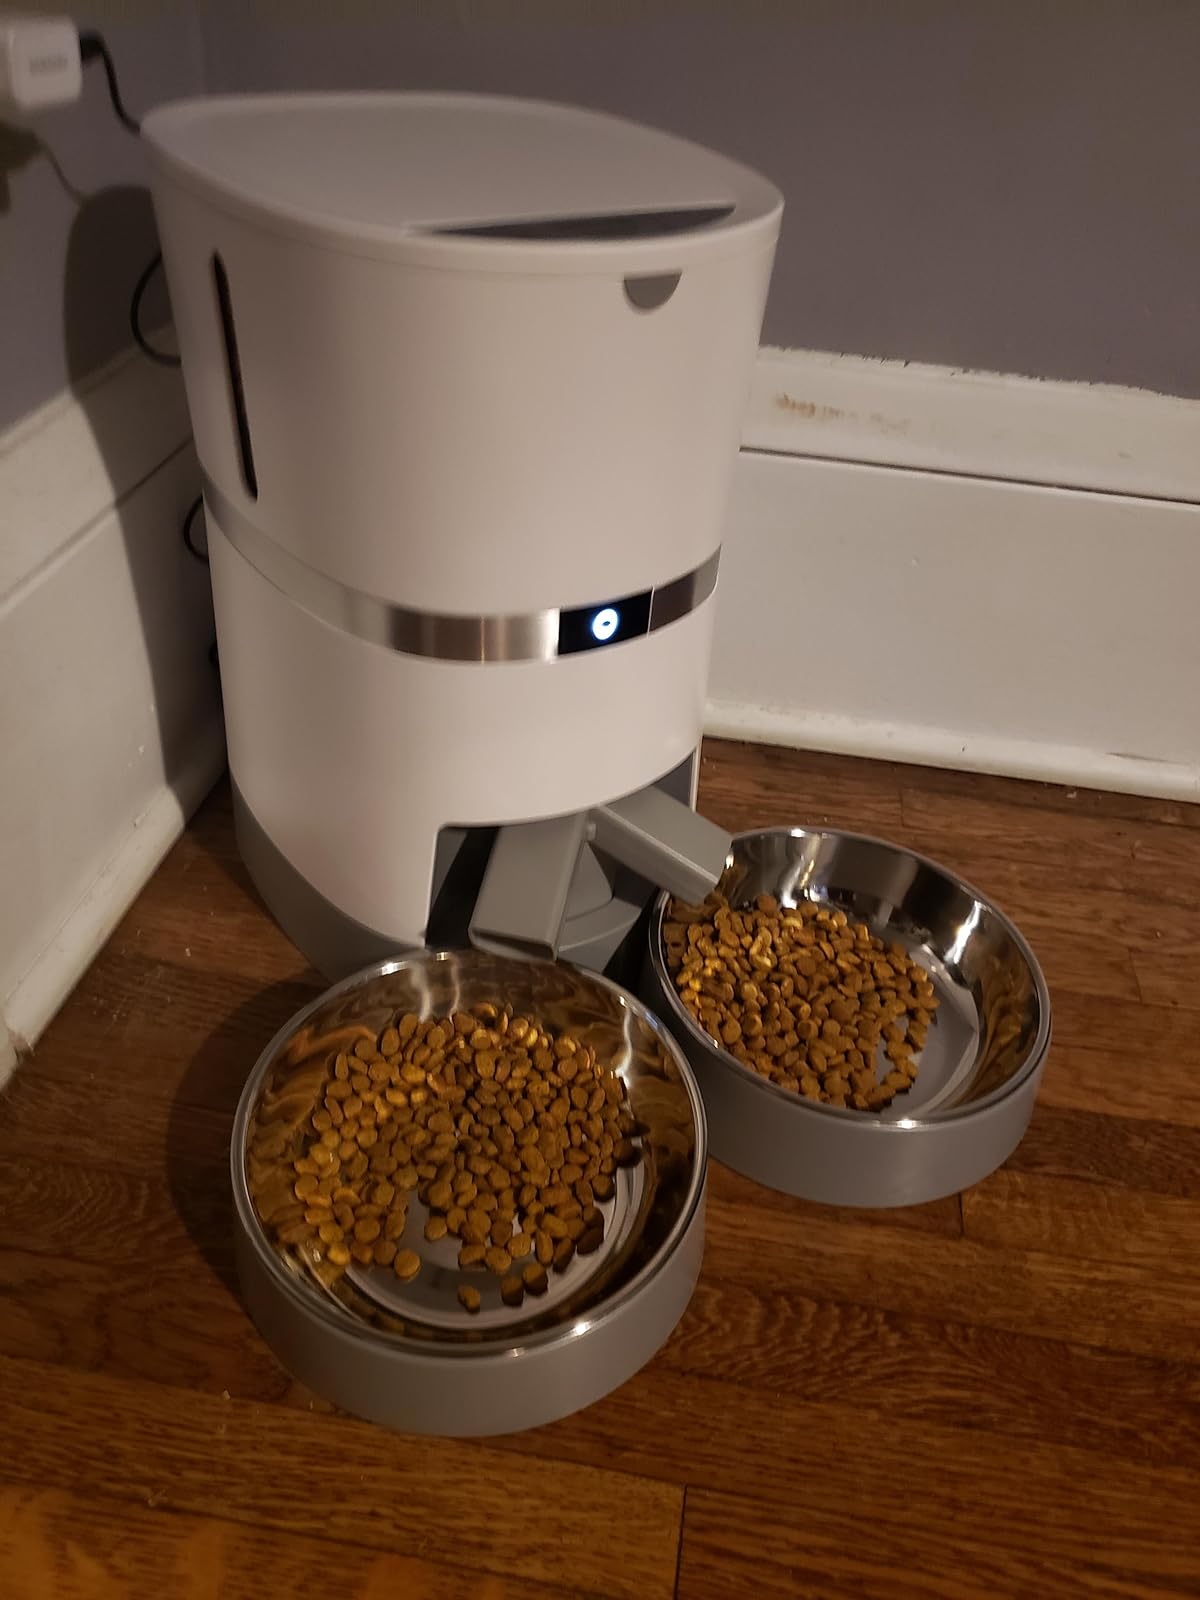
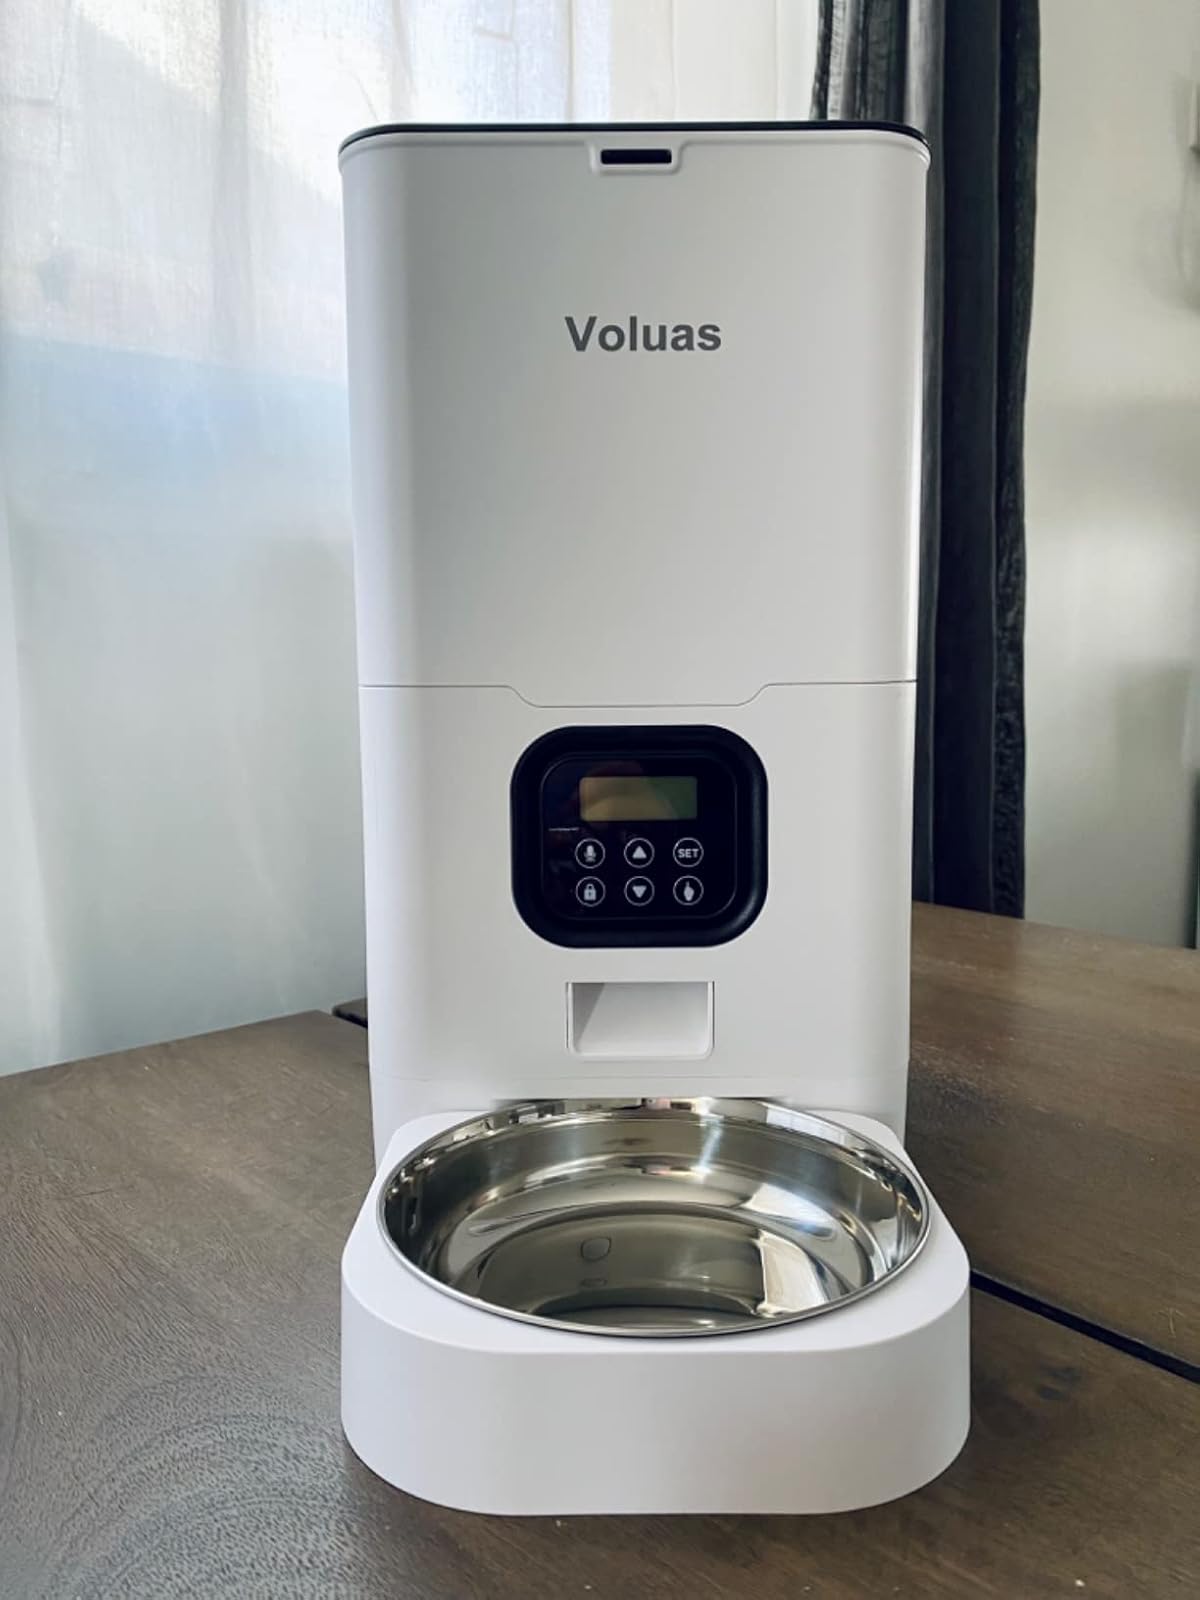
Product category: items_feeder
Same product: no